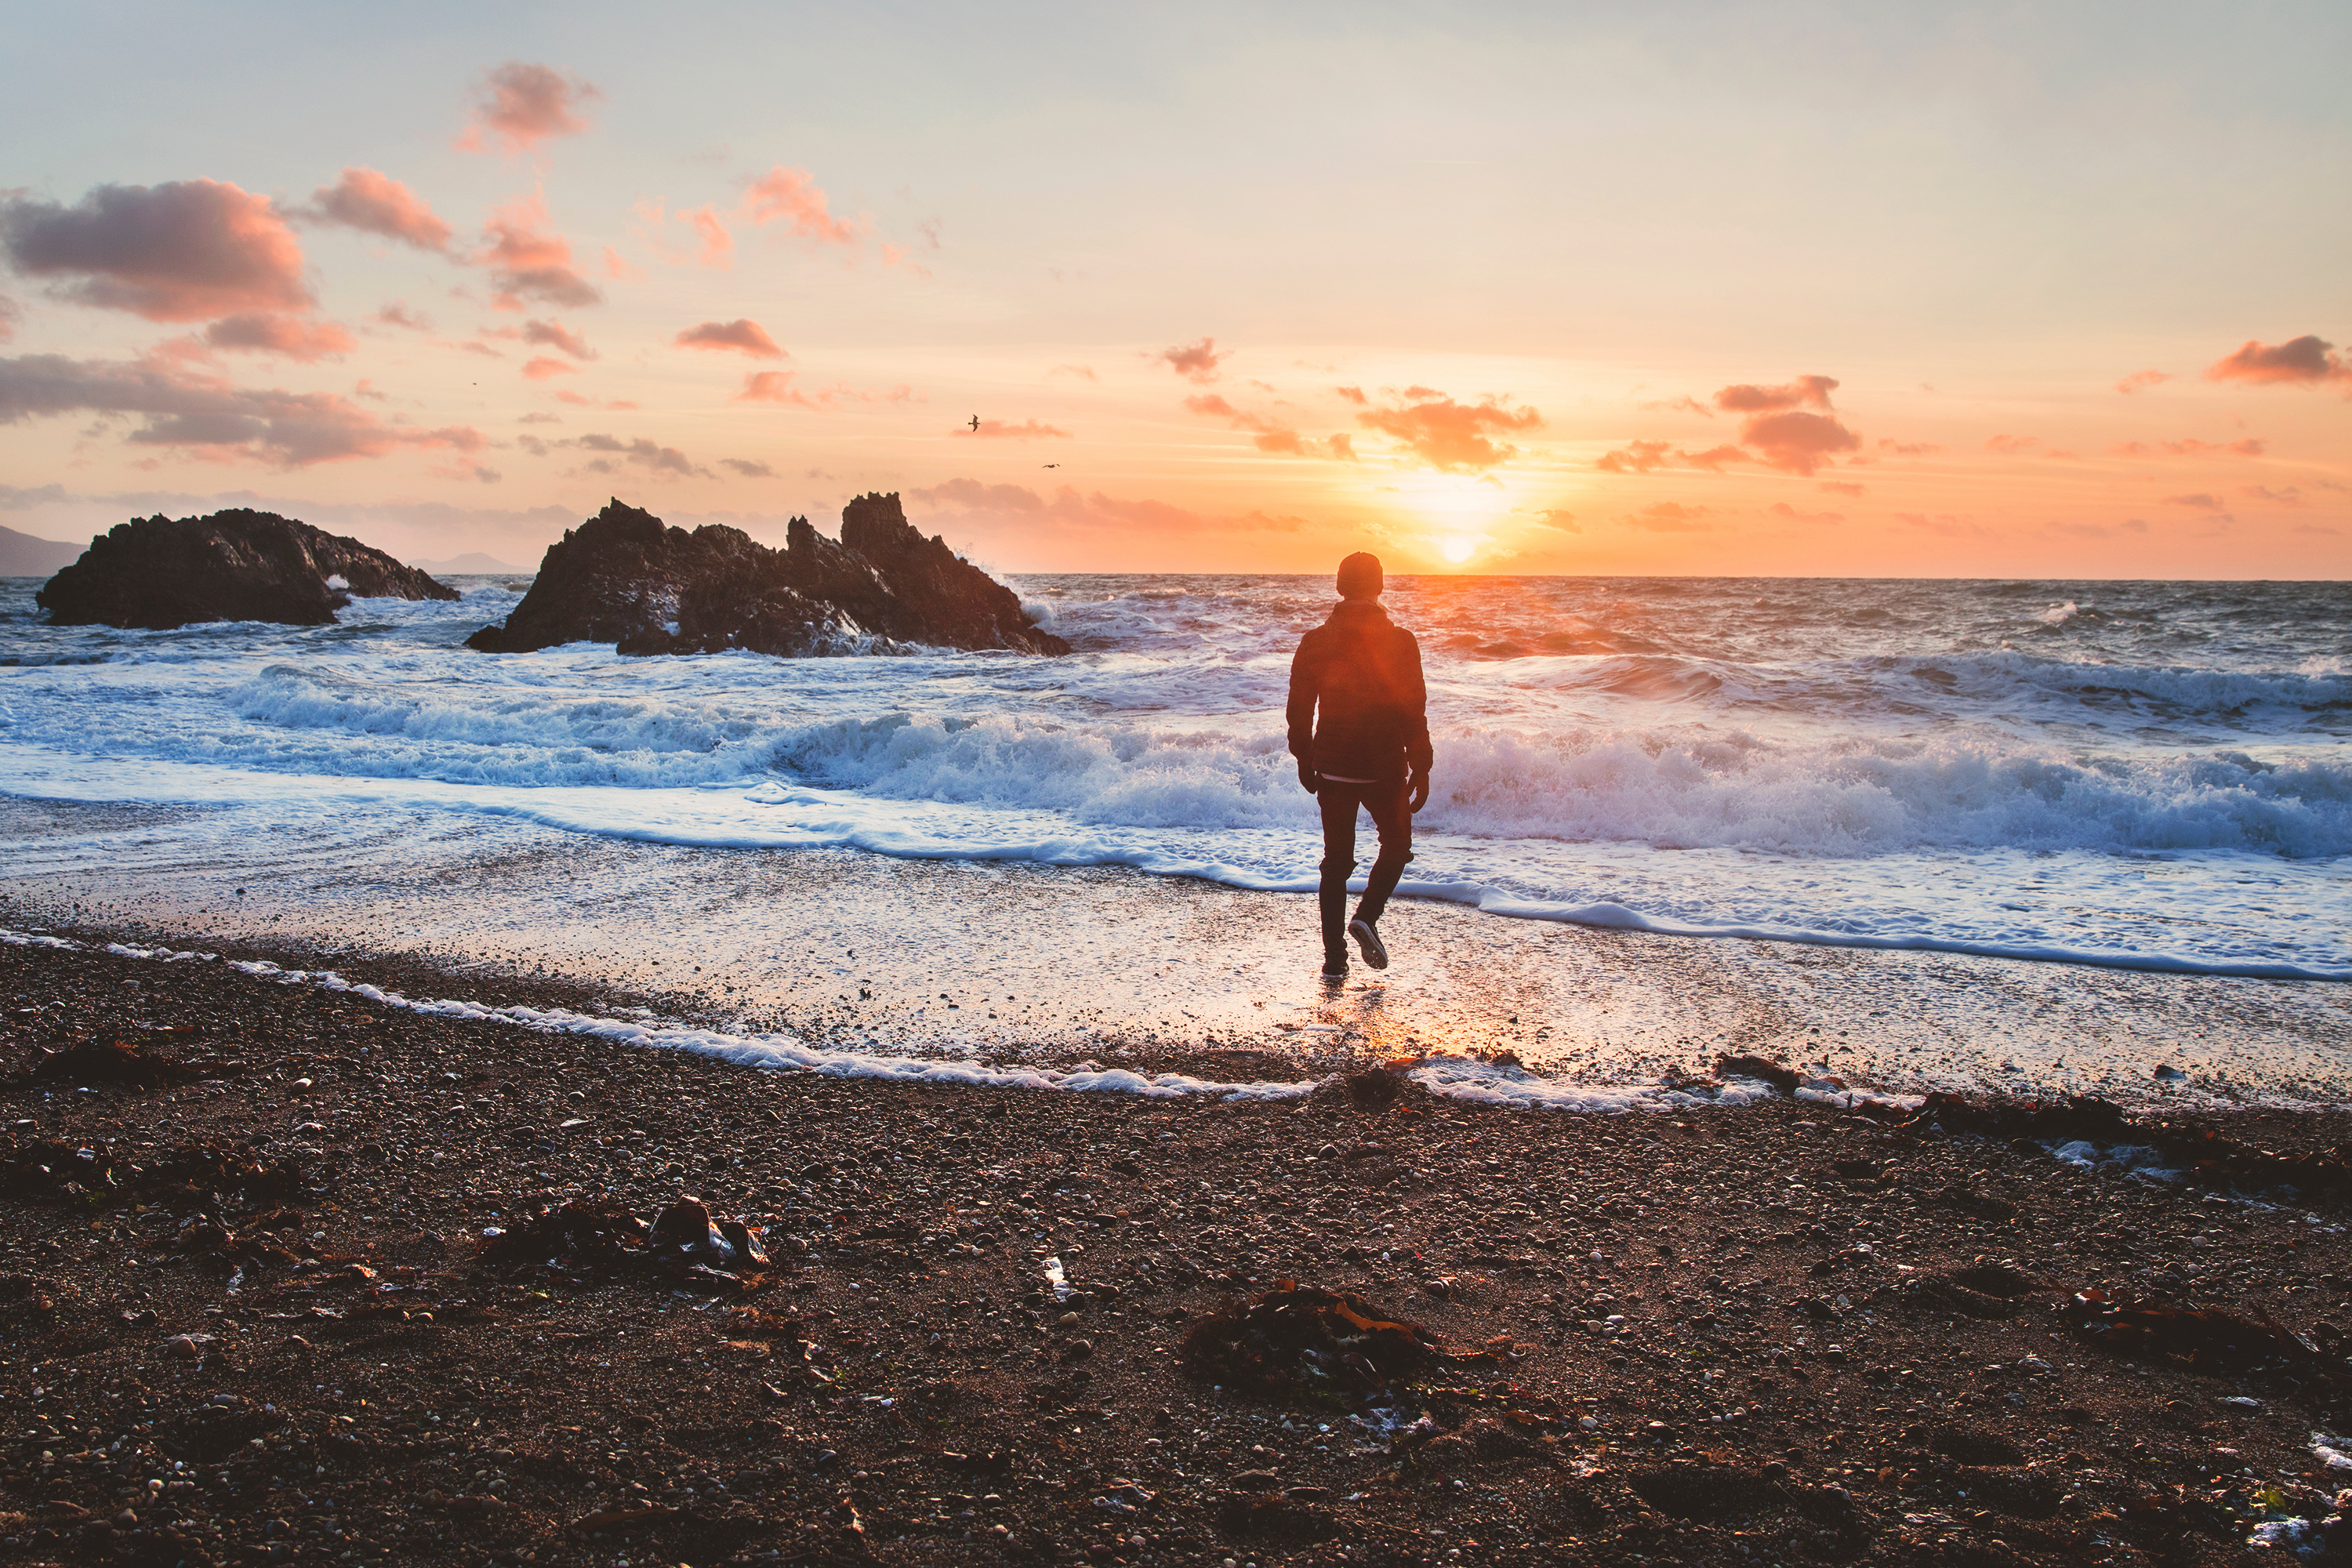
beach, sea, coast, sand, rock, ocean, horizon, cloud, sunrise, sunset, morning, shore, wave, dawn, bay, body of water, cape, wind wave